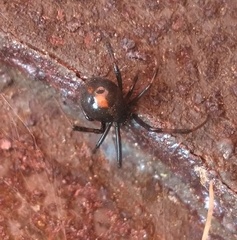
Species: Lactrodectus_hesperus